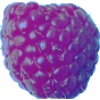
Label: Raspberry 1